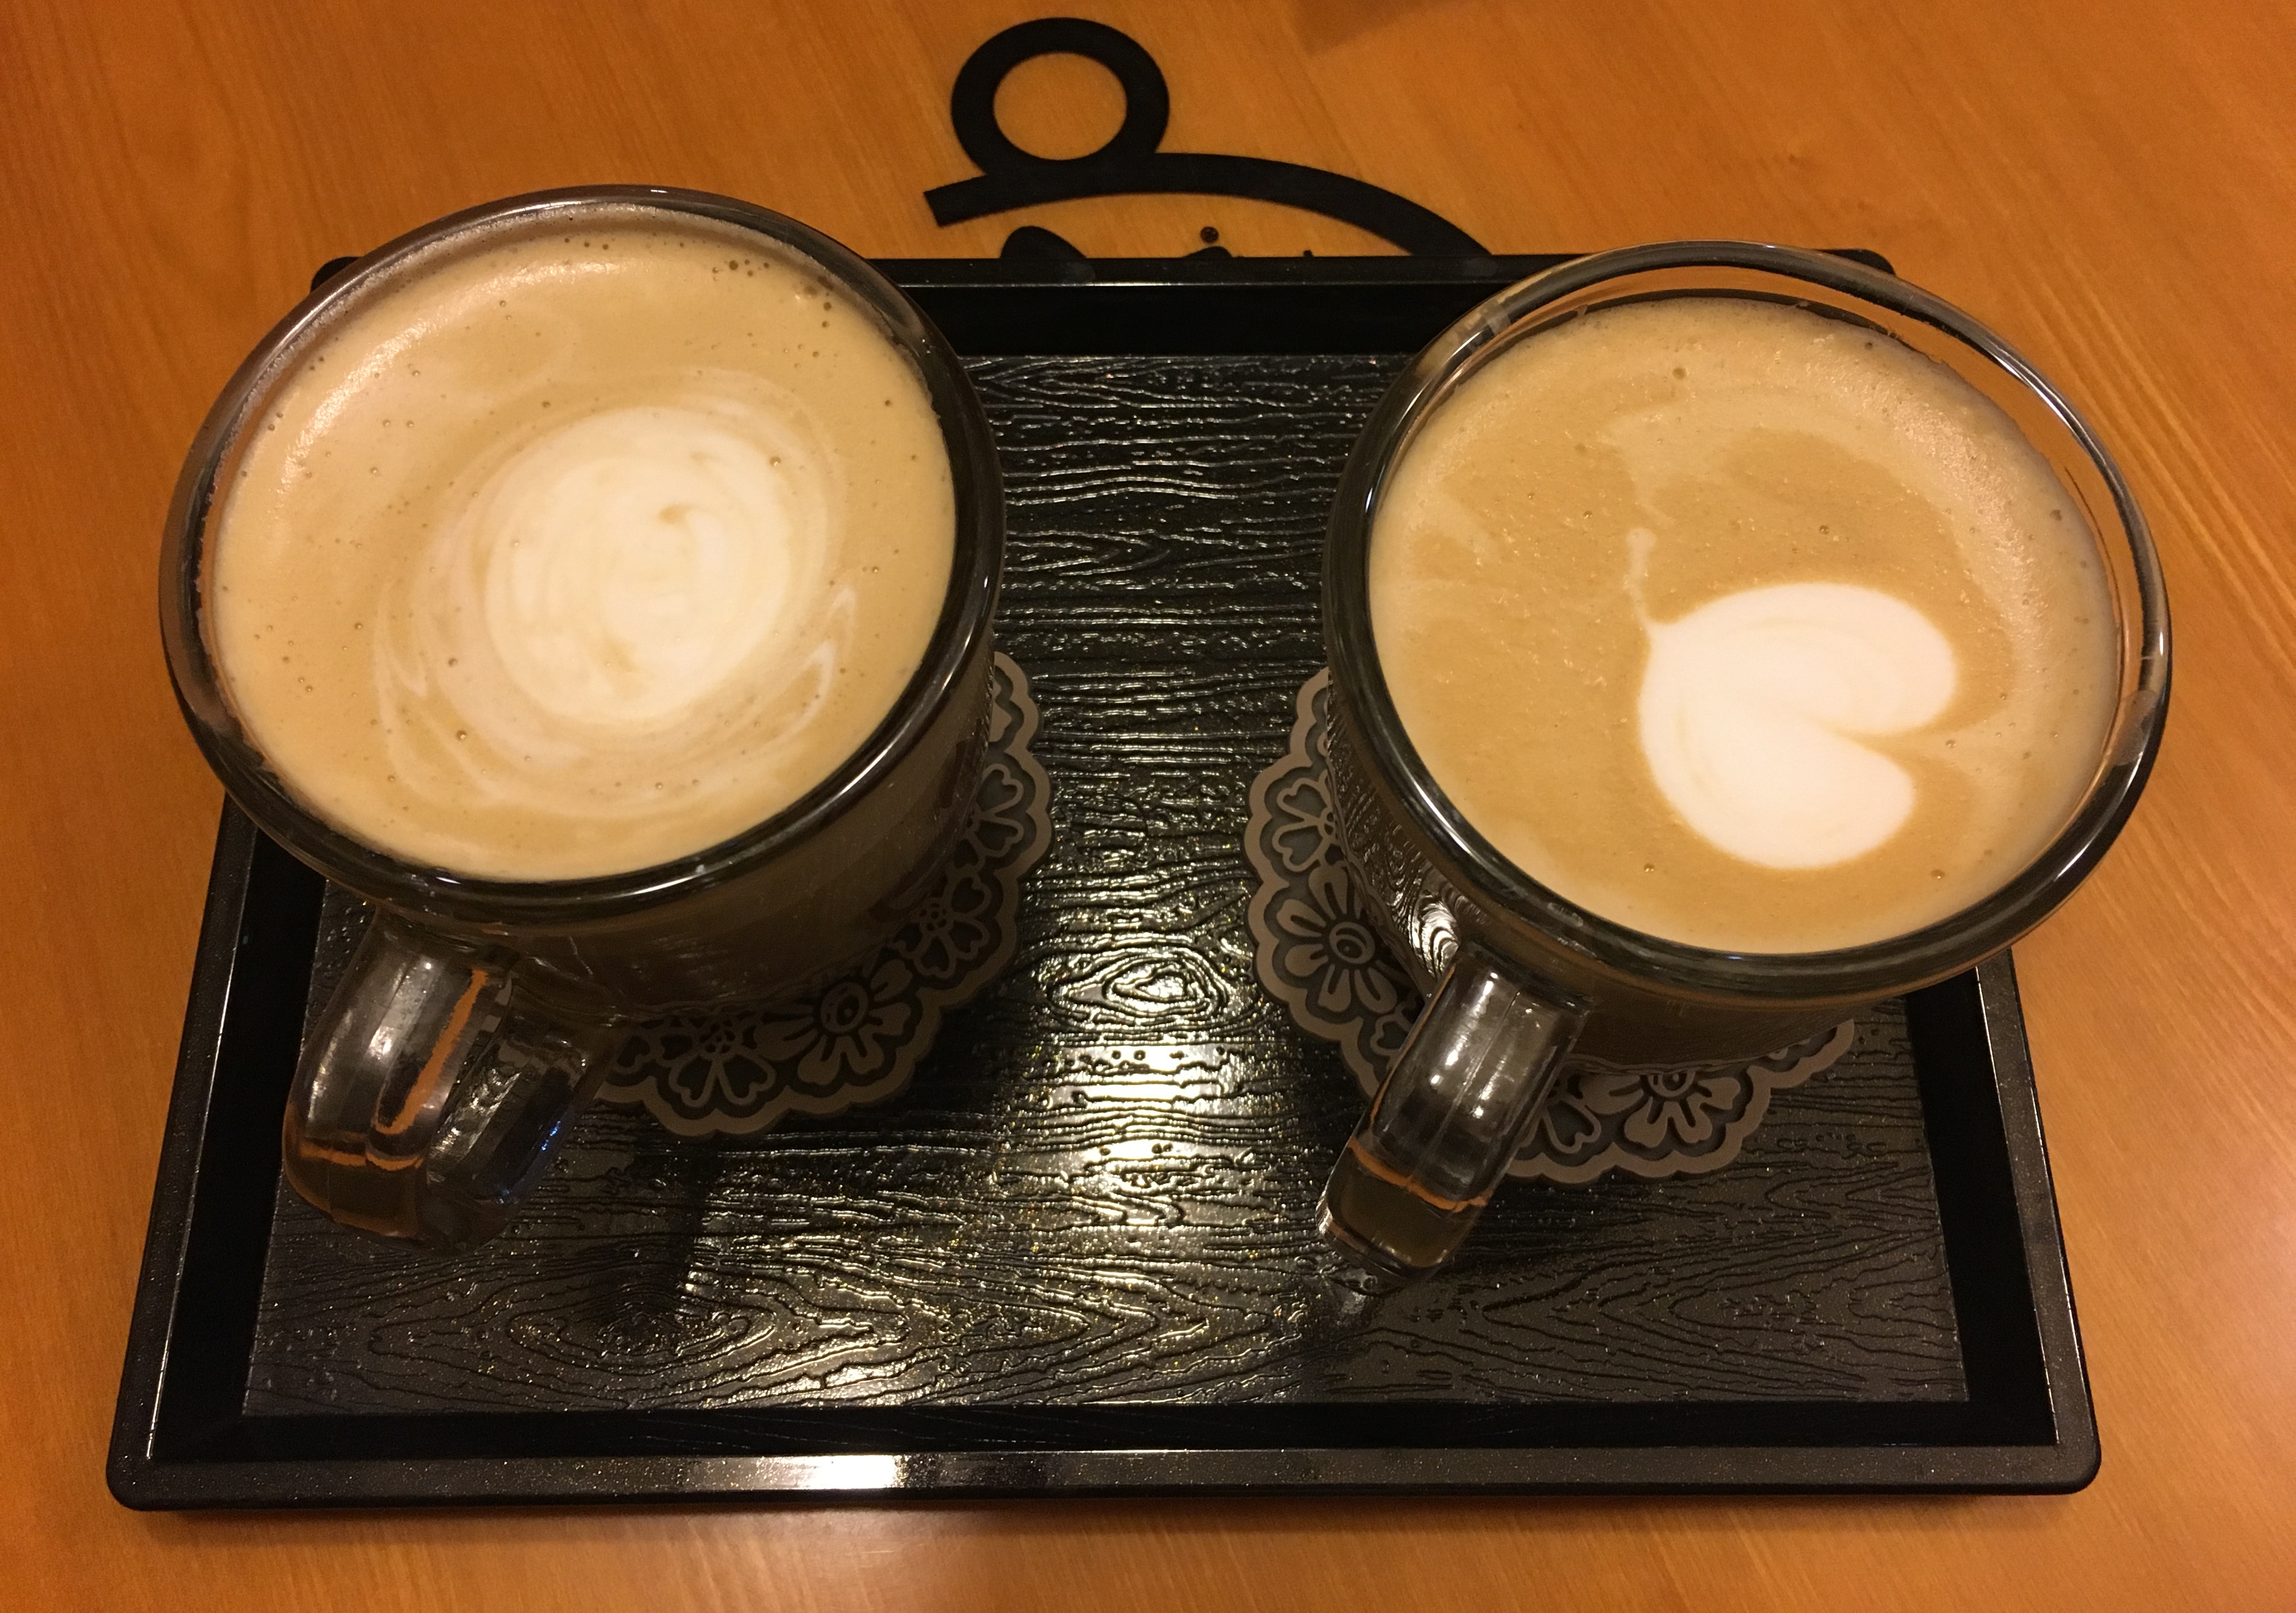
coffee, espresso, latte, cup, drink, dairy product, coffee cup, cafe au lait, milk